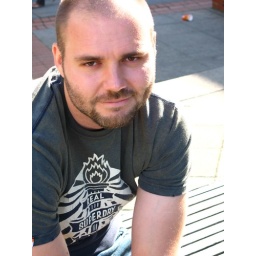
peter, near tower bridge